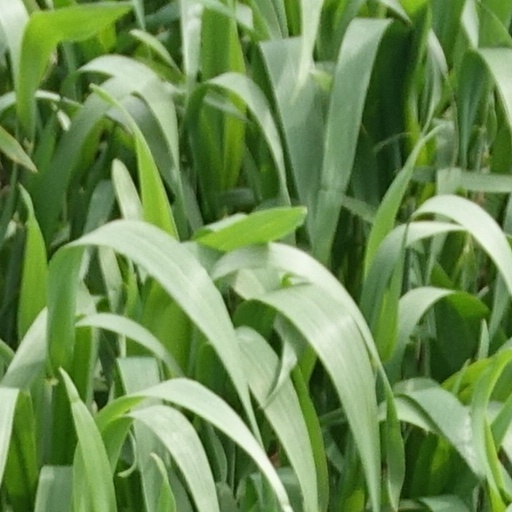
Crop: wheat